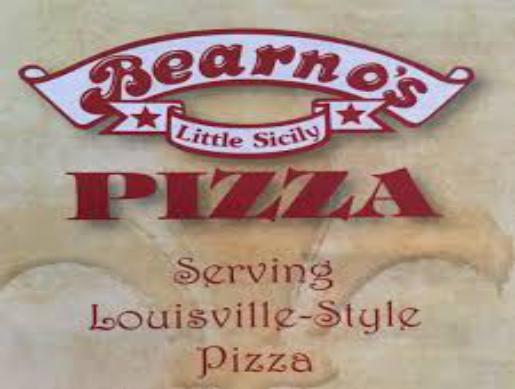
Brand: Bearno's
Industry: Food